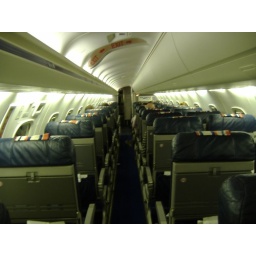
The plane in which I flew to Ljubljana was one seat by two seats.